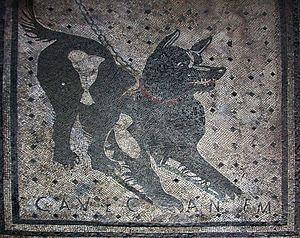
Cave canem est une expression latine à l'impératif signifiant littéralement « Attention au chien ».